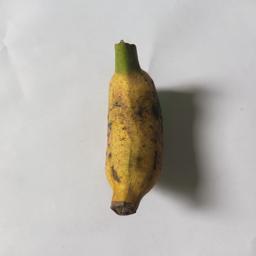
Banana variety: Bangla Kola